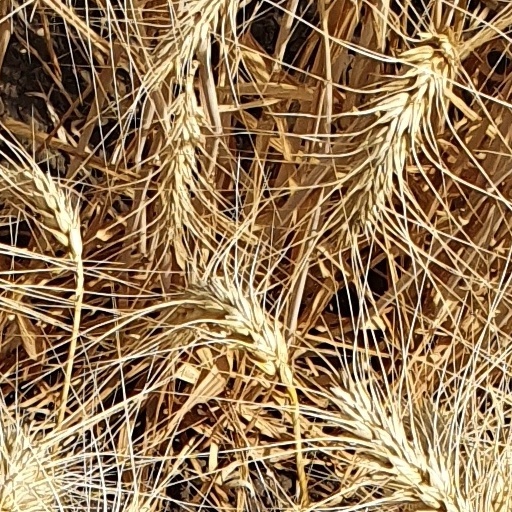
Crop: wheat